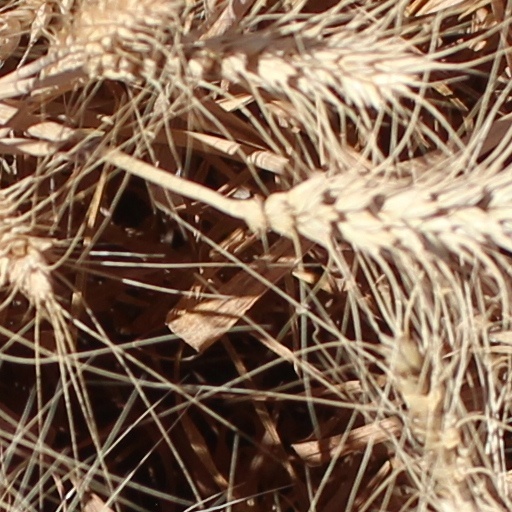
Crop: wheat